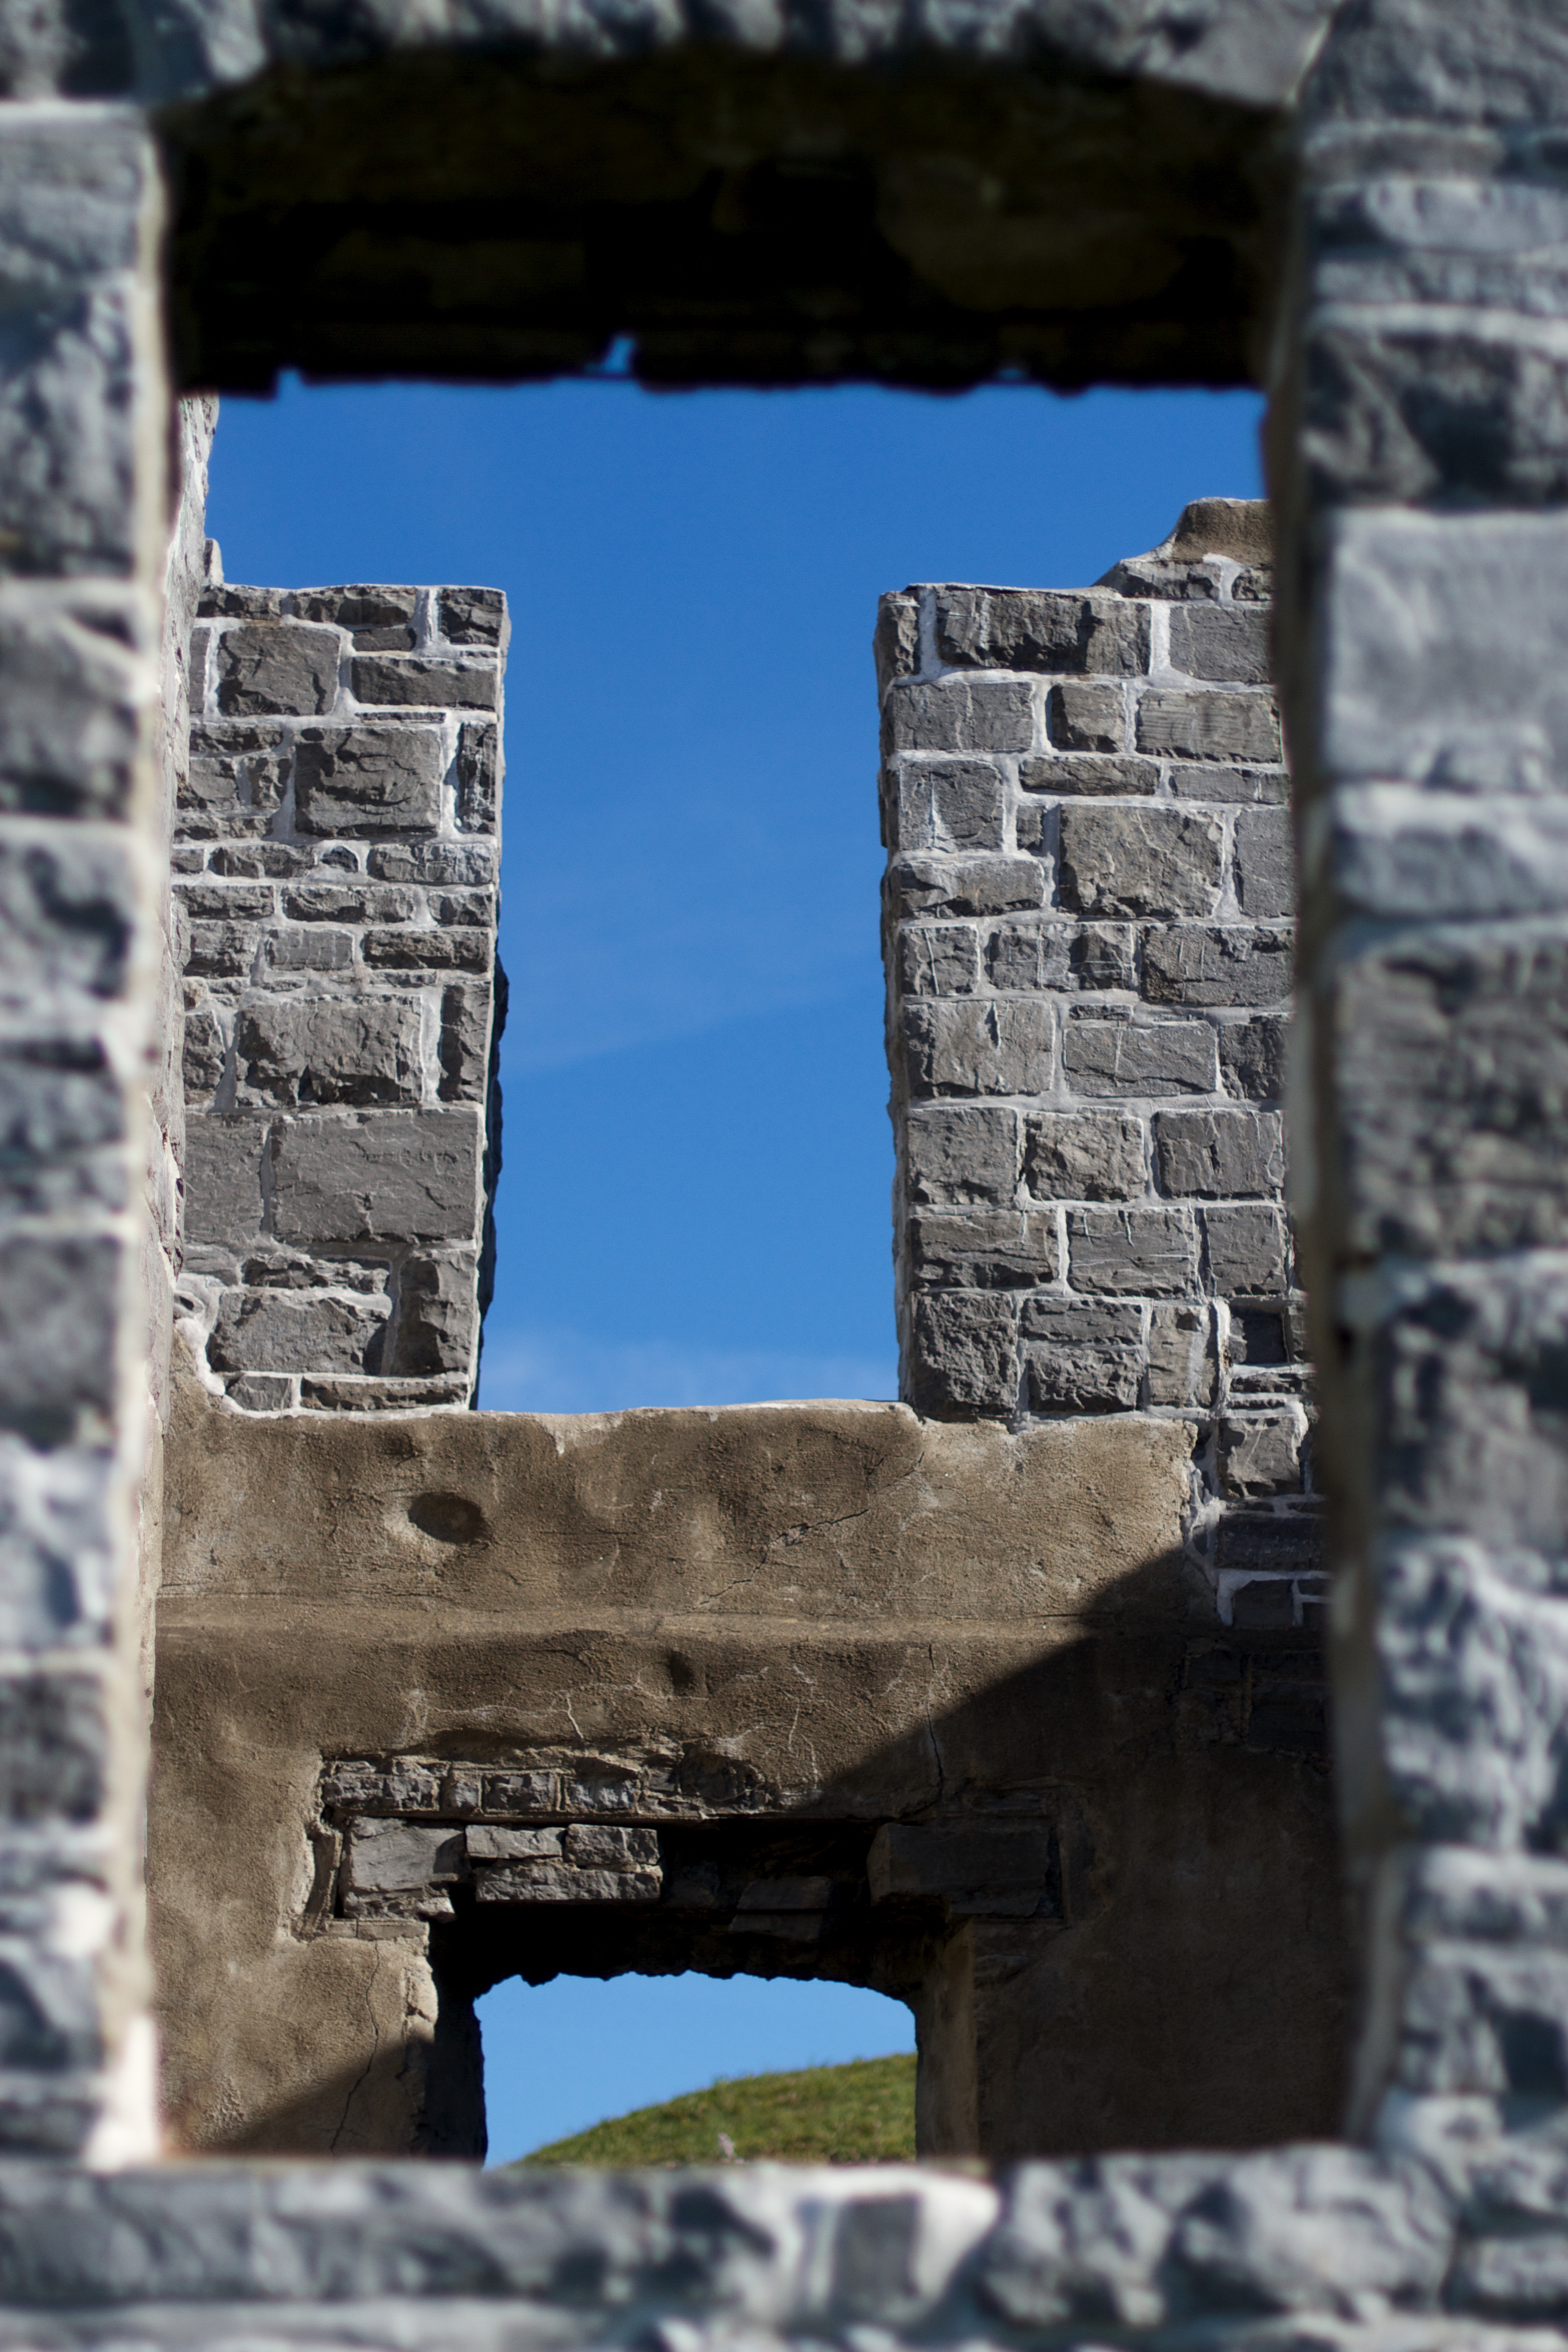
rock, architecture, building, wall, monument, castle, landmark, blue, temple, ruins, history, ancient history